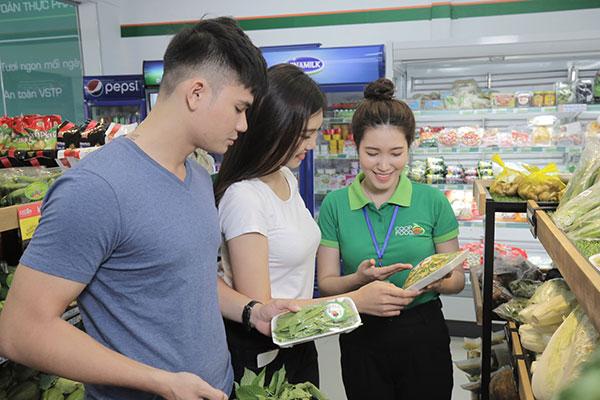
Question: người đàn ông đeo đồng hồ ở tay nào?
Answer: tay trái